List of For All Mankind characters

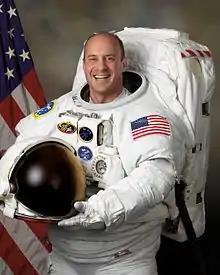
Former astronaut Garrett Reisman, technical consultant on the show, cameos as a fictionalized version of himself in the second season.

Samantha Massey, a space worker and astronaut on the Mars colony, who shares quarters with Miles Dale.